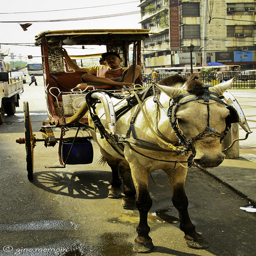
A white and black horse pulling a cart in a street.
A person in a horse pulled carriage on a street.
a white and black horse and some people in a red and yellow cart
a horse pulling a cart in a city

A man is the driver on a horse and carriage.